Mayamohini

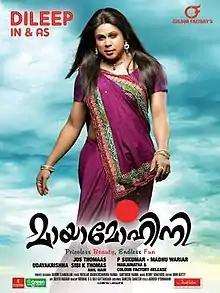
Theatrical release poster

Mayamohini is a 2012 Indian Malayalam-language action comedy film directed by Jose Thomas and written by Udayakrishna and Siby K. Thomas, starring Dileep in the title role with Biju Menon, Mohan Sharma, Baburaj, Raai Laxmi, Mythili and Spadikam George in supporting roles. Despite receiving mixed reviews from critics, the film was the highest grossing Malayalam film of the year. The movie was remade in Kannada as "Jai Lalitha".